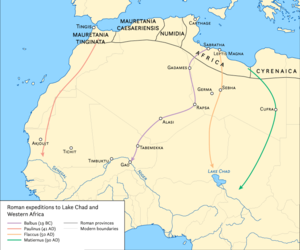
Les expéditions romaines en Afrique sub-saharienne sont un groupe d'expéditions et d'explorations en direction du Lac Tchad et de l'Afrique de l'Ouest. Ces expéditions ont été menées par des groupes de militaires et marchands romains qui se sont déplacés à travers le Sahara ainsi que dans l'intérieur des terres africaines et de ses côtes. Elles ont eu lieu entre le Iᵉʳ et le IVᵉ siècle après Jésus-Christ. La principale motivation pour les expéditions est de sécuriser les sources d'or et d'épices.